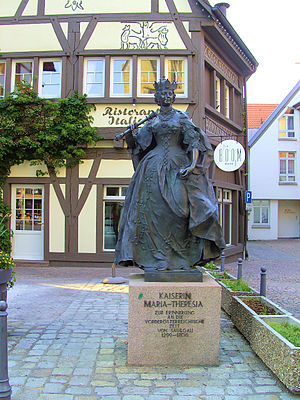
Bad Saulgau / Historie
Bad Saulgau er en kurby i detn centrale del af Oberschwaben og er den største by i Landkreis Sigmaringen. Siden 1990 har Saulgau haft betegnelsen Ort mit Heilquellen- und Kurbetrieb og i 2000 tfik byen betegnelsen Bad. Bad Saulgau ligger ved turistruterne Schwäbischen Bäderstraße, Mühlenstraße Oberschwaben og Oberschwäbischen Barockstraße.